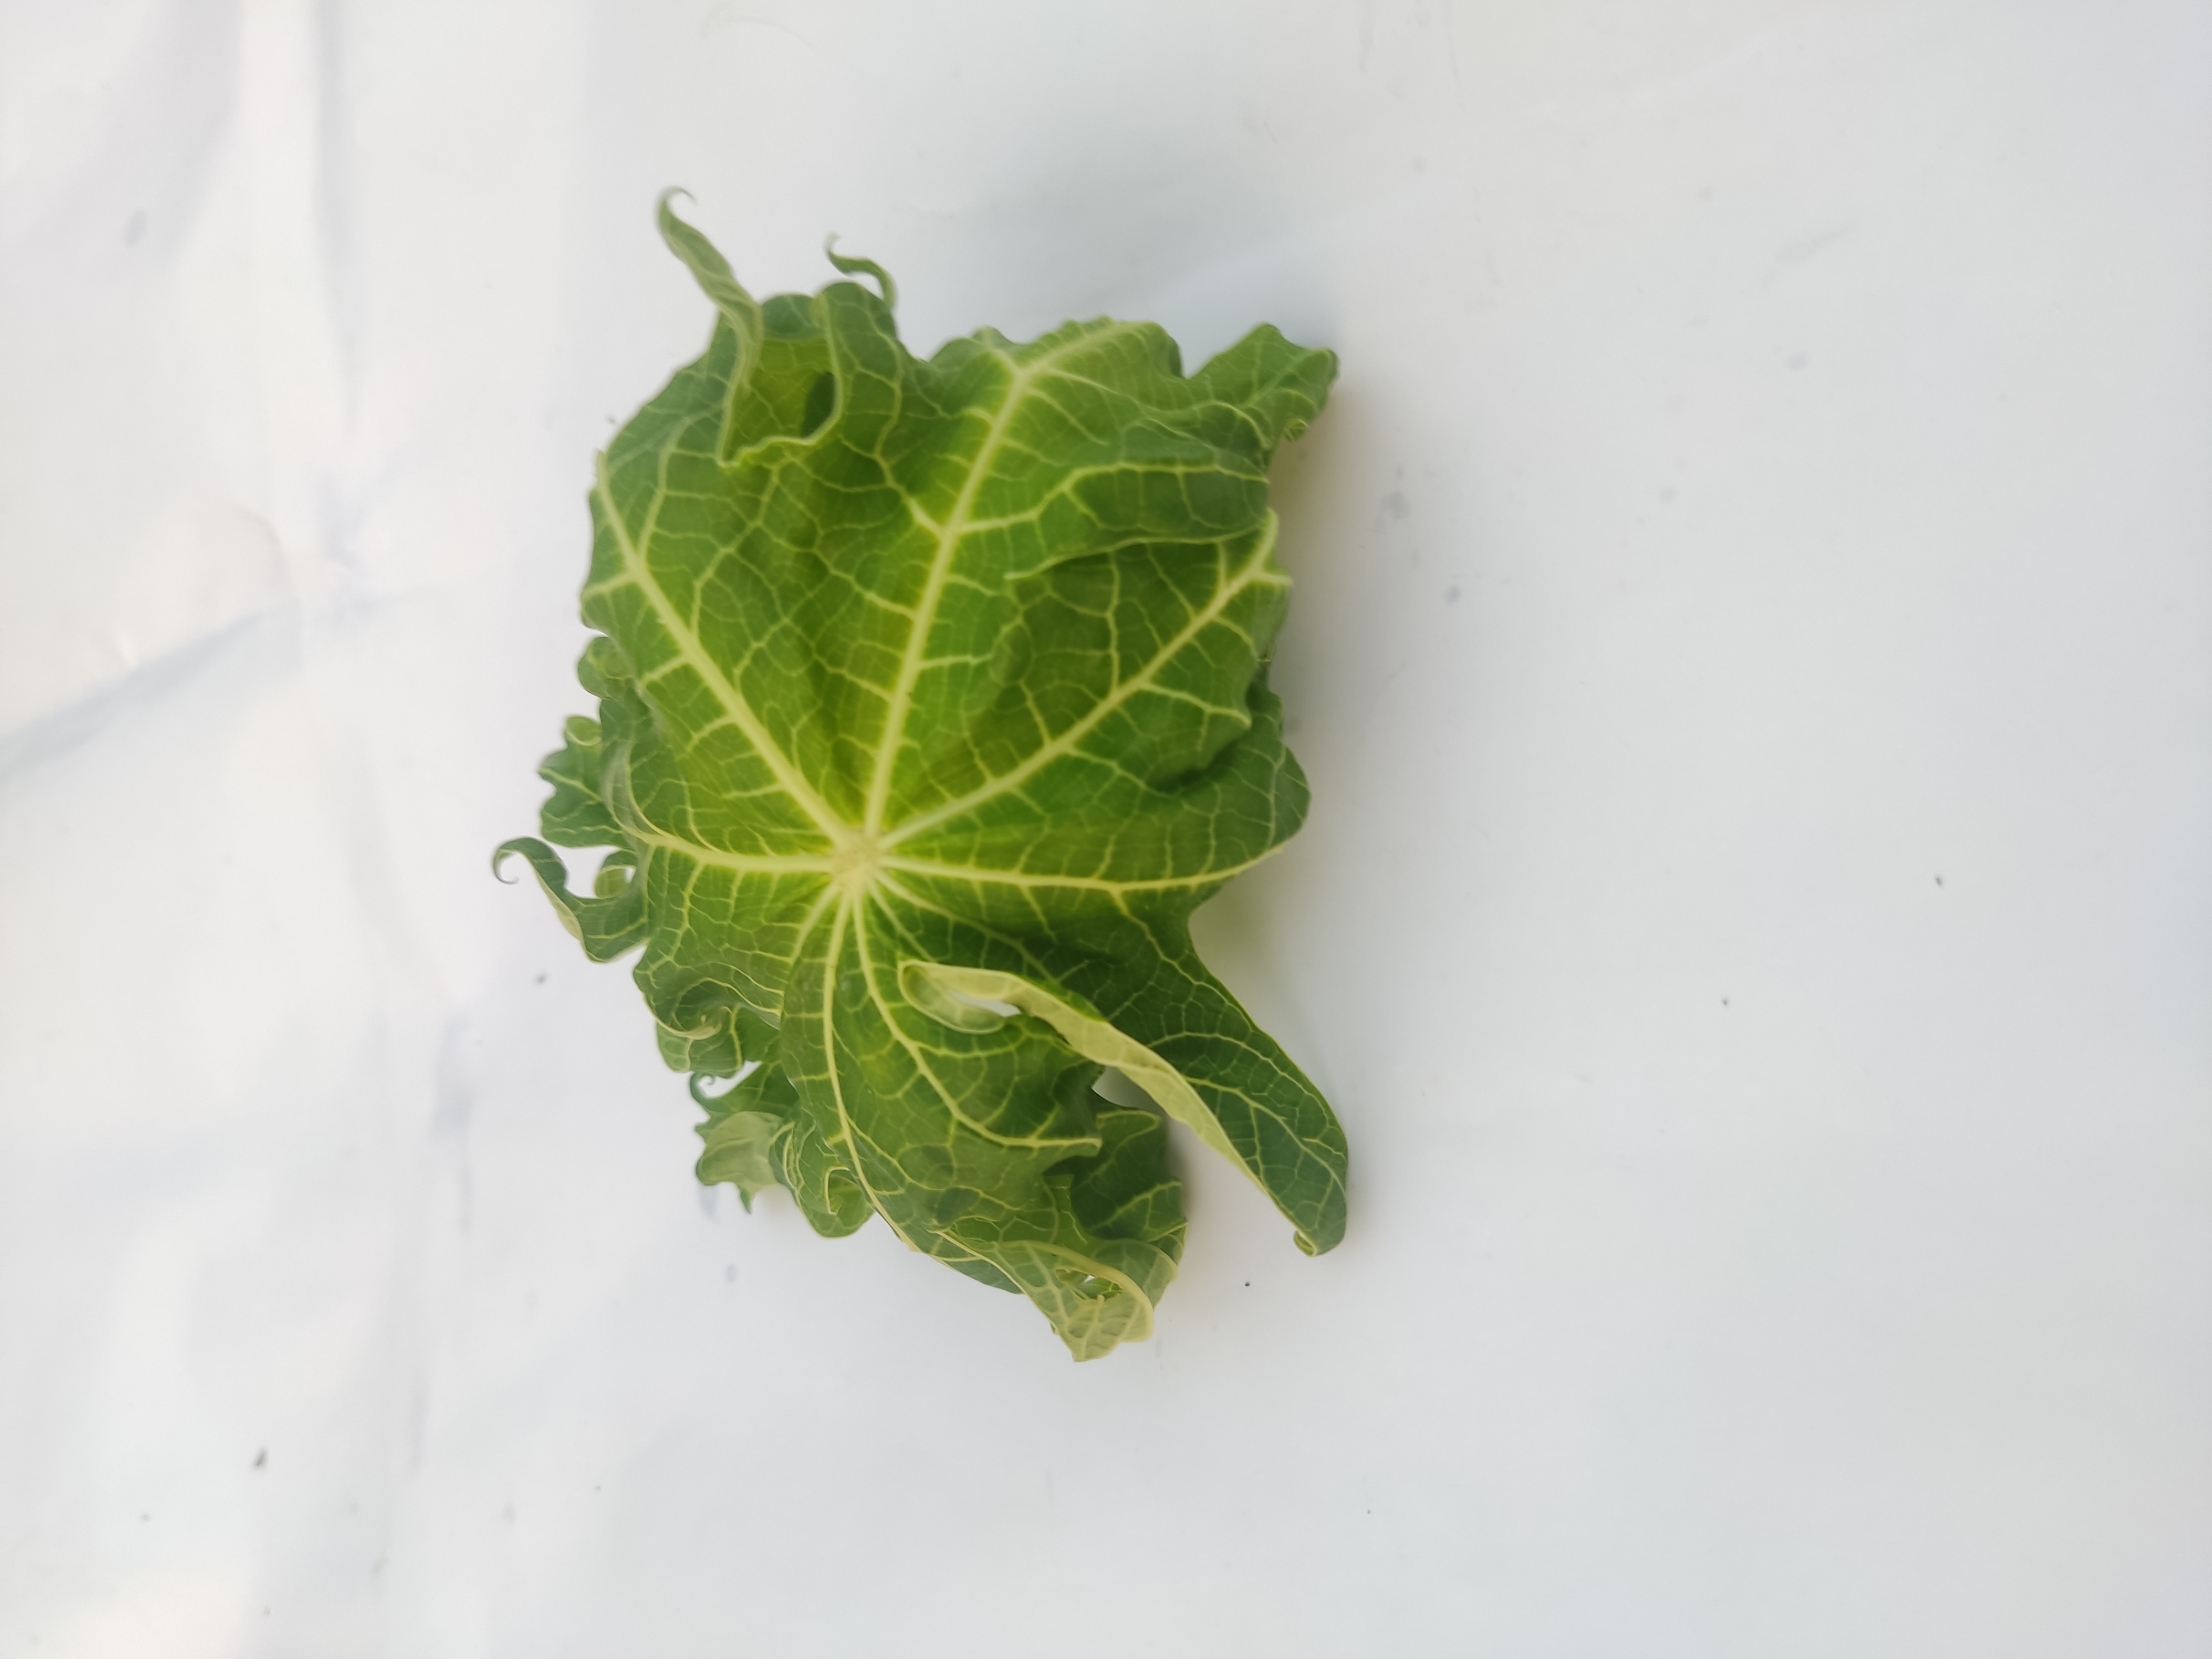
Label: Leaf Curl